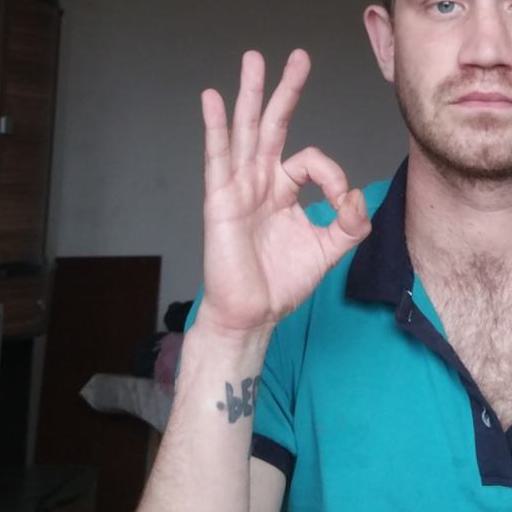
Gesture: ok